Samuel Gompers

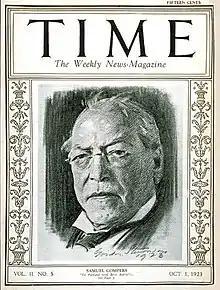
"Time" cover, October 1, 1923

By 1919, Gompers realized he was going blind—as his father had. He kept the condition top secret, and maintained a very busy schedule. He gave up editing "The American Federationist" magazine, and had an aide read the newspapers aloud. In public he always had an aide present who would quietly identify the people he was talking with. Gompers's health went into serious decline starting in February 1923, when a serious bout of influenza sent him to the hospital, sidelining him from work for six weeks. No sooner had he recovered from the influenza, than he was stricken by a case of bronchitis that laid him low again. By June 1924 Gompers, who suffered from diabetes, could no longer walk without assistance, and he was hospitalized again, this time suffering from congestive heart failure and uremia.